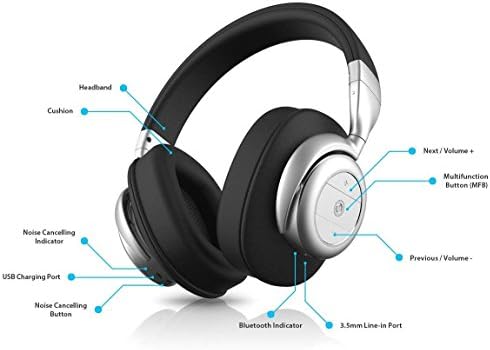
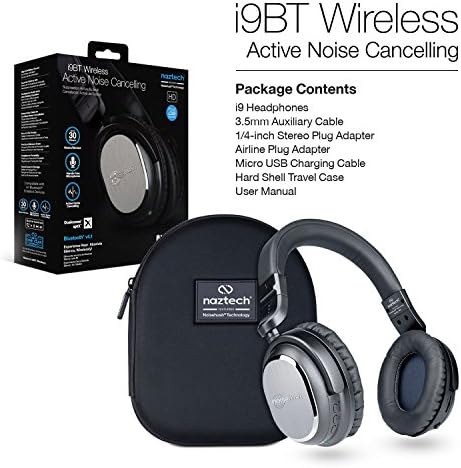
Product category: headphones
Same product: no